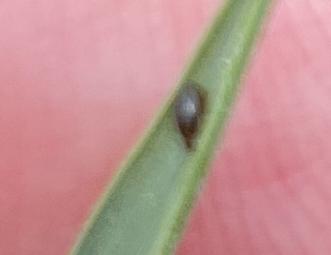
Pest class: cereal_leaf_beetle